Tangyuan (food)

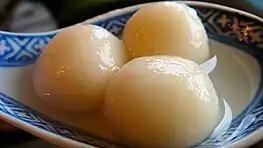
Tangyuan

People in southern China call the dish "tangyuan" or "tangtuan". In the Hakka and Cantonese varieties of Chinese, "tangyuan" is pronounced as or , and the term "tangtuan" is not commonly used. Legend has it that during Yuan Shikai's rule from 1912 to 1916, he disliked the name "yuanxiao" because it sounded identical to "remove Yuan"; thus he gave orders to change the name to "tangyuan". This new moniker directly translates to 'round balls in soup' or 'round dumplings in soup'. Nowadays, "tangyuan" refers to the southern style, whereas "yuanxiao" refers to the northern style. The two are primarily differentiated by their method of preparation.